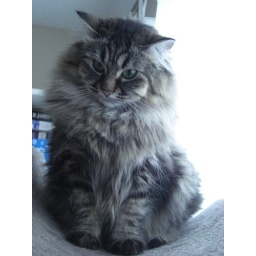
Images of a small struggle between Danya and Loki over who should be on the top of the cat tree